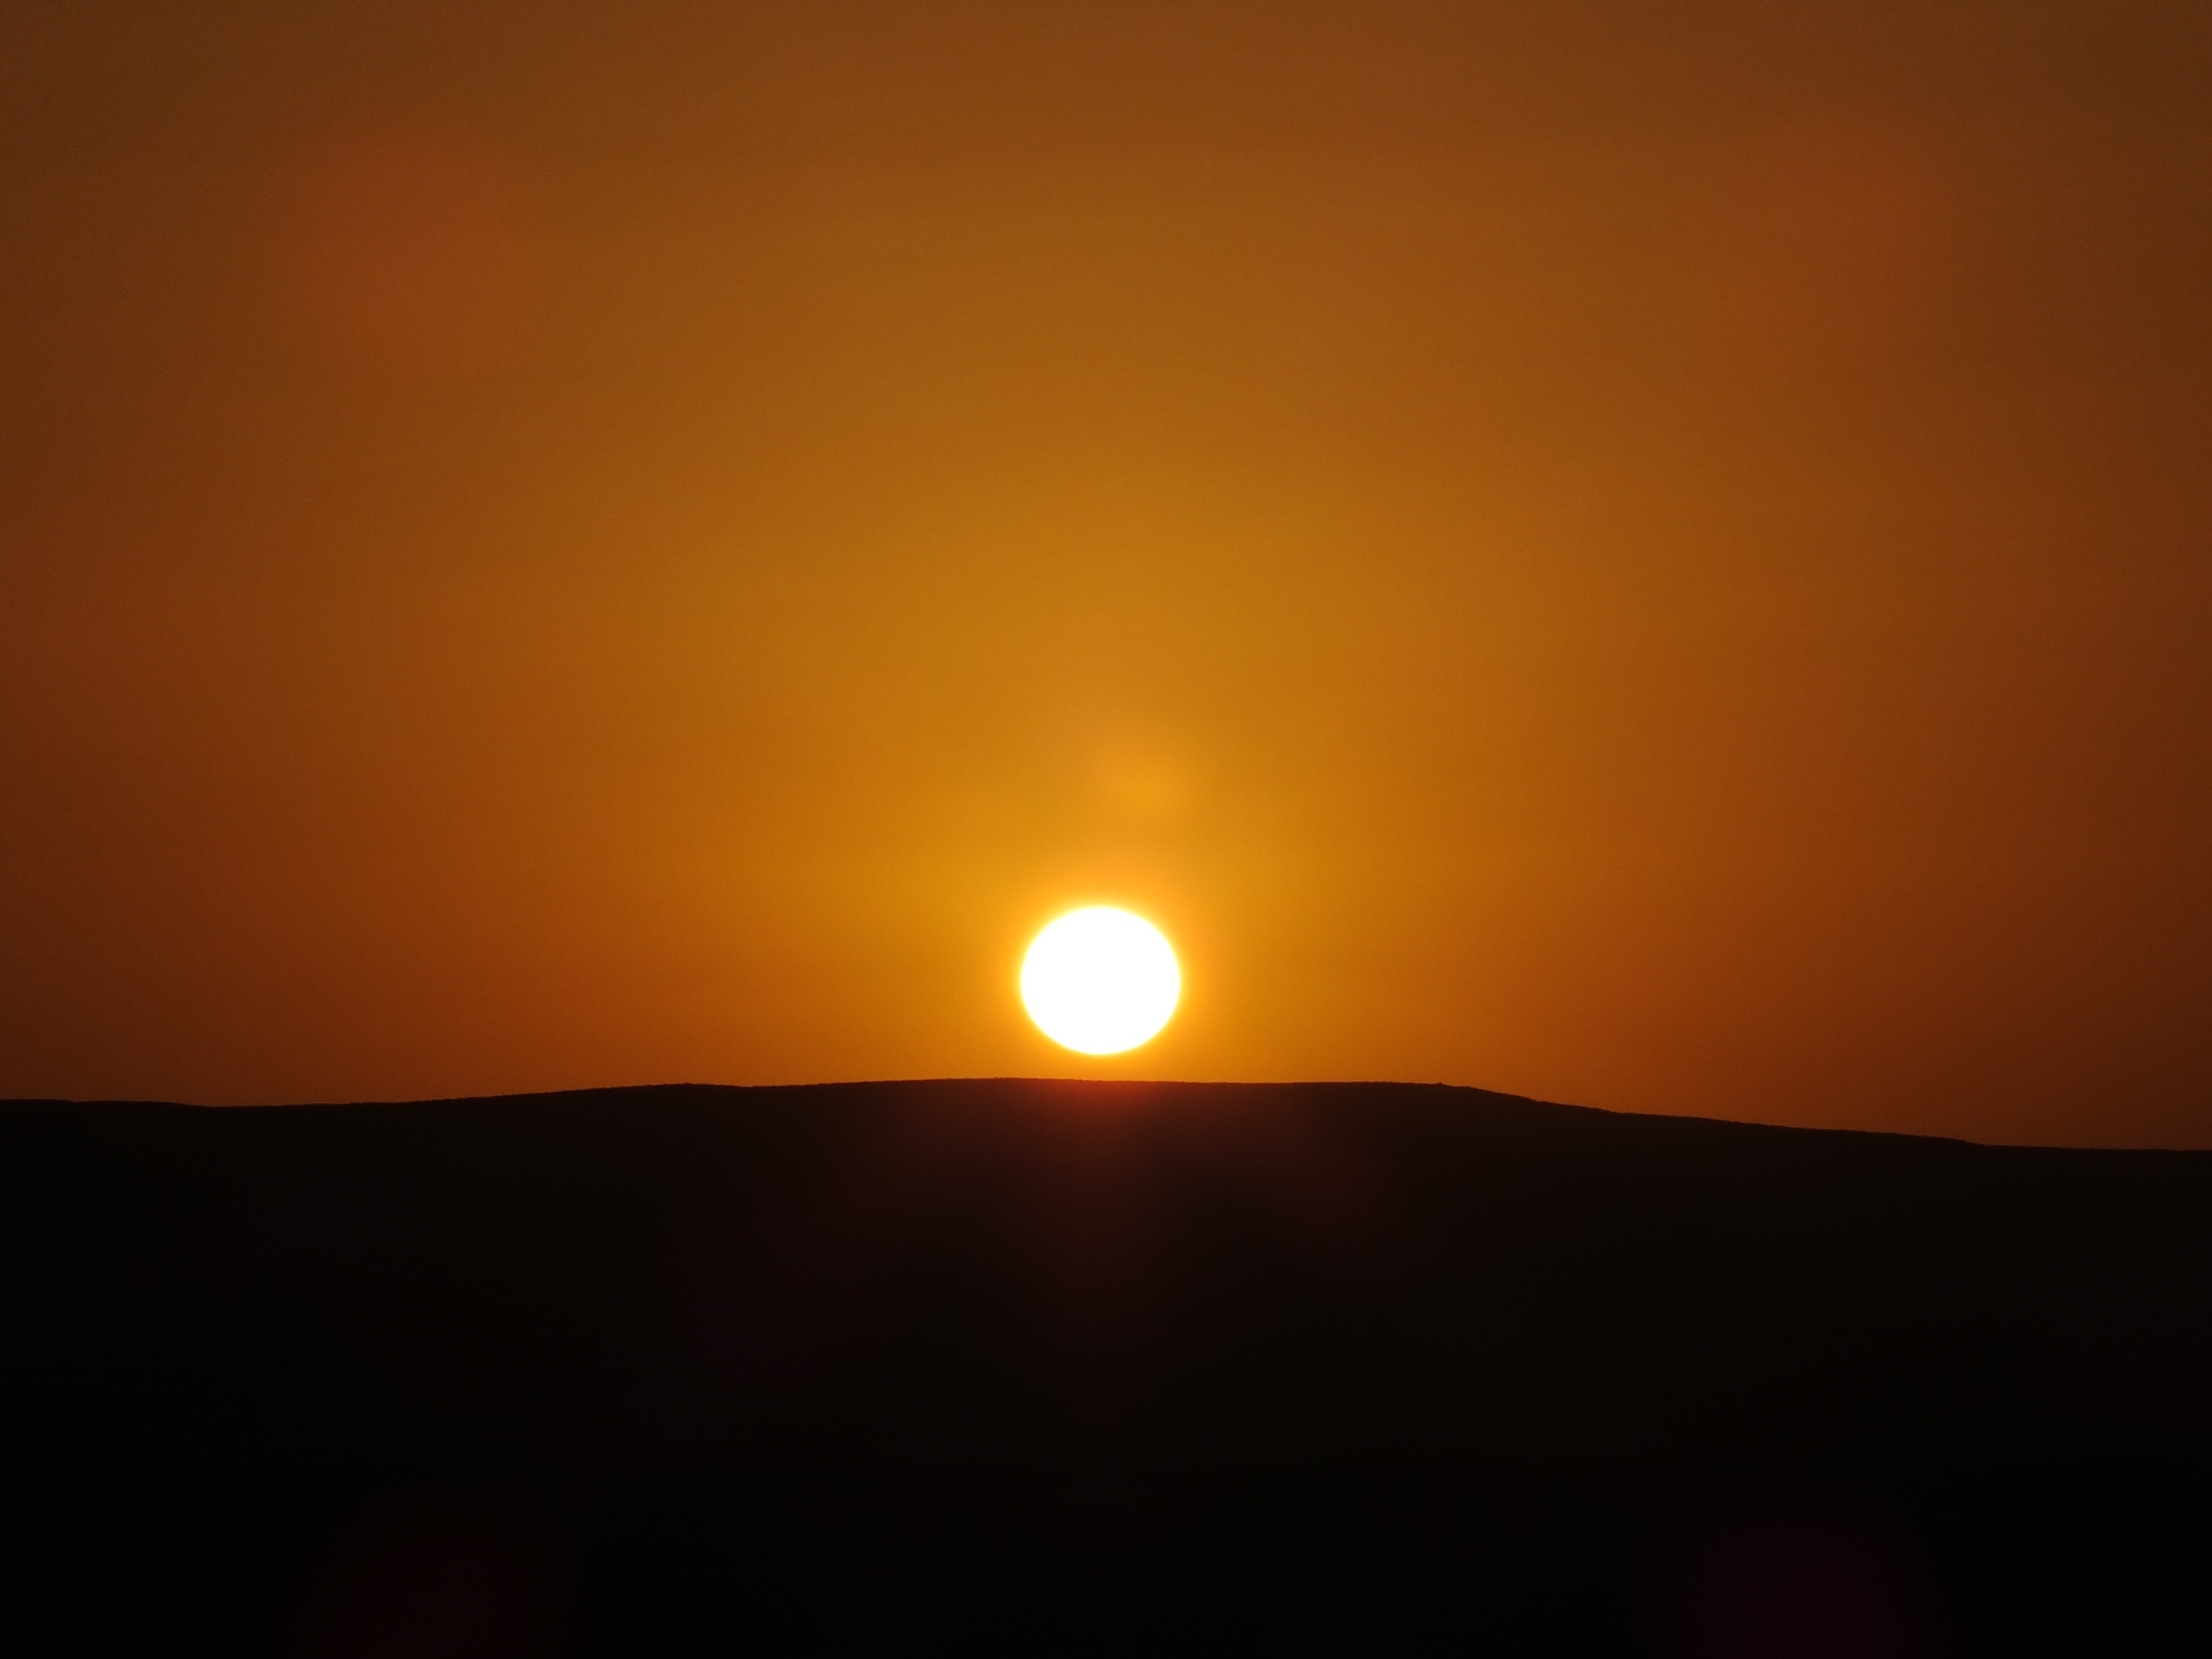
horizon, sun, sunrise, sunset, sunlight, morning, desert, dawn, atmosphere, dusk, evening, afterglow, astronomical object, natural environment, atmospheric phenomenon